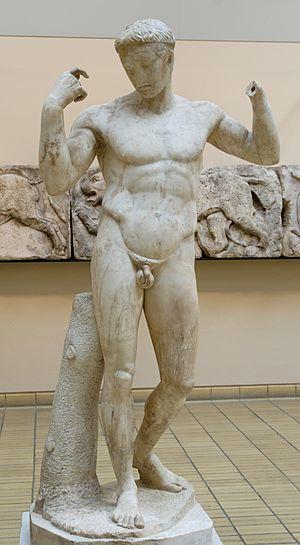
Diadumène (athlète nouant le bandeau de la victoire). Marbre, copie romaine de 50 ap. J.-C. environ d'après un original grec d'environ 440 av. J.-C. Provenance
Le Diadumène de Vaison la Romaine est une statue en marbre grandeur nature d'un athlète découvert dans la ville romaine de Vaison, dans le sud de la France. Depuis 1870, il fait partie de la collection du British Museum.
Vasio ou Vasio Vocontiorum est le nom gallo-romain de l'actuelle ville de Vaison-la-Romaine, une des deux capitales du peuple celte des Voconces au Iᵉʳ siècle av. J.-C.